Lebanon Pretzel Eaters

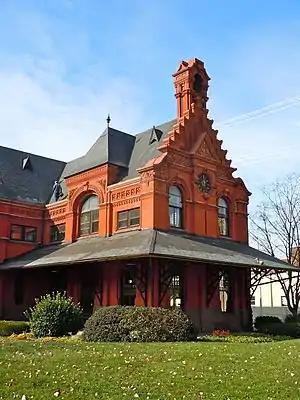
(2011) Cornwell and Lebanon Railroad Station, constructed in 1885. National Register of Historic Places.

The Lebanon Pretzel Eaters hosted home minor league home games at Penryn Park. Penryn Park opened in 1885 in Lebanon as a public park. The park was built by the railroad to attract visitors and increase railroad passenger use of the Cornwall and Lebanon Railroad system serving Lebanon . Penryn Park contained the Cornwell and Lebanon Railroad Station, which still exists today. Penryn Park flooded in July, 1925 and never returned to use as a public park.